United States Customhouse (Portland, Oregon)

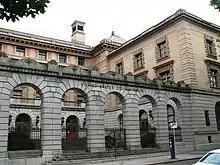
Custom House building, June 2008

Portland's U.S. Custom House is a large edifice, encompassing a full block bounded by NW Broadway, Everett and Davis Streets, and Eighth Avenue, near the downtown. The four-story building is symmetrical, H-shaped in plan, featuring pavilions extending to the north and south from the central mass. An elegant one-story granite loggia of five tall, arched openings with rusticated walls and a scrolled parapet encloses the entry courtyard and opens onto Eighth Avenue and the North Park Blocks beyond.